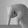
ASL letter: Q